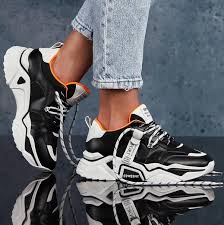
Label: Sneaker